Nissan 370Z

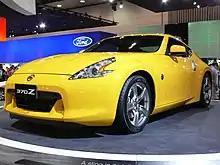
370Z Yellow

The touring model adds heated and cooling leather power net seats, a 6-CD Bose audio system with 8 speakers (with dual subwoofer) and MP3/WMA playback, XM Satellite Radio, Bluetooth hands-free phone system, HomeLink Universal Transceiver, and aluminium-trimmed pedals.